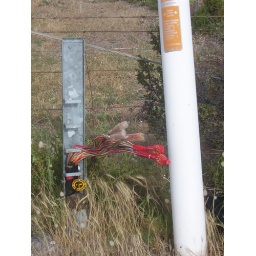
The Telstra phone pole near my house vandalised but still working (just). I have reported it 2 days running